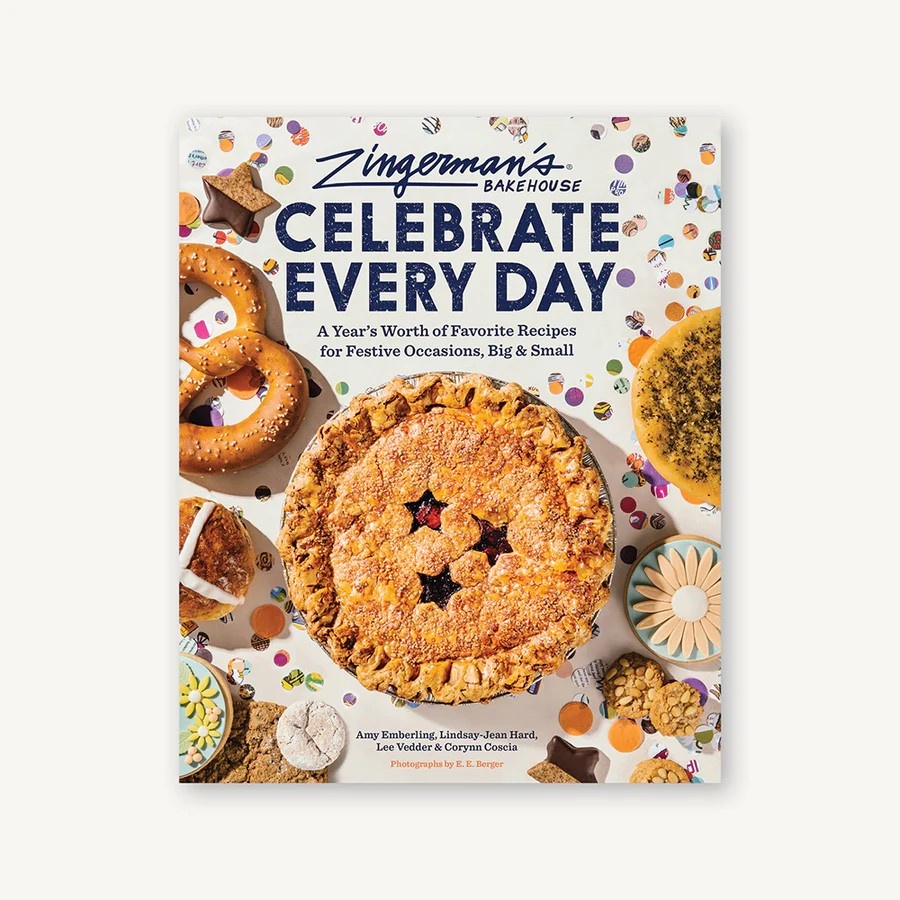
Zingerman's Celebrate Every Day
Brand: Chronicle Books
This fun, spirited, and visually rich cookbook from the beloved Zingerman's Bakehouse contains a full gamut of recipes to mark life events, seasonal holidays, and celebrations, from birthdays and weddings to tailgating, Passover, Mardi Gras, Pi Day, and more! The first Zingerman's Bakehouse cookbook was lauded by bakers of all levels for its carefully selected recipes that yield delicious results. Zingerman's Bakehouse Celebrate Every Day brings that same depth of knowledge, clear instructions, fun spirit, and range of favorite recipes. Within these pages are 80 meticulously tested, delicious, and fun recipes, with more than 100 photographs and spunky sidebars. The cookies, brownies, cakes, pastries, pizzas, sweet and savory pies, soups, and stews in Zingerman's Bakehouse Celebrate Every Day are specially curated for the large and small events that add color and texture to our lives. Whether you're looking for a Pavlova for Passover or the perfect Kentucky Derby watch-party pie, this book is a resource and an inspiration.
Category: Home & Garden > Kitchen & Dining > Cookware & Bakeware > Bakeware